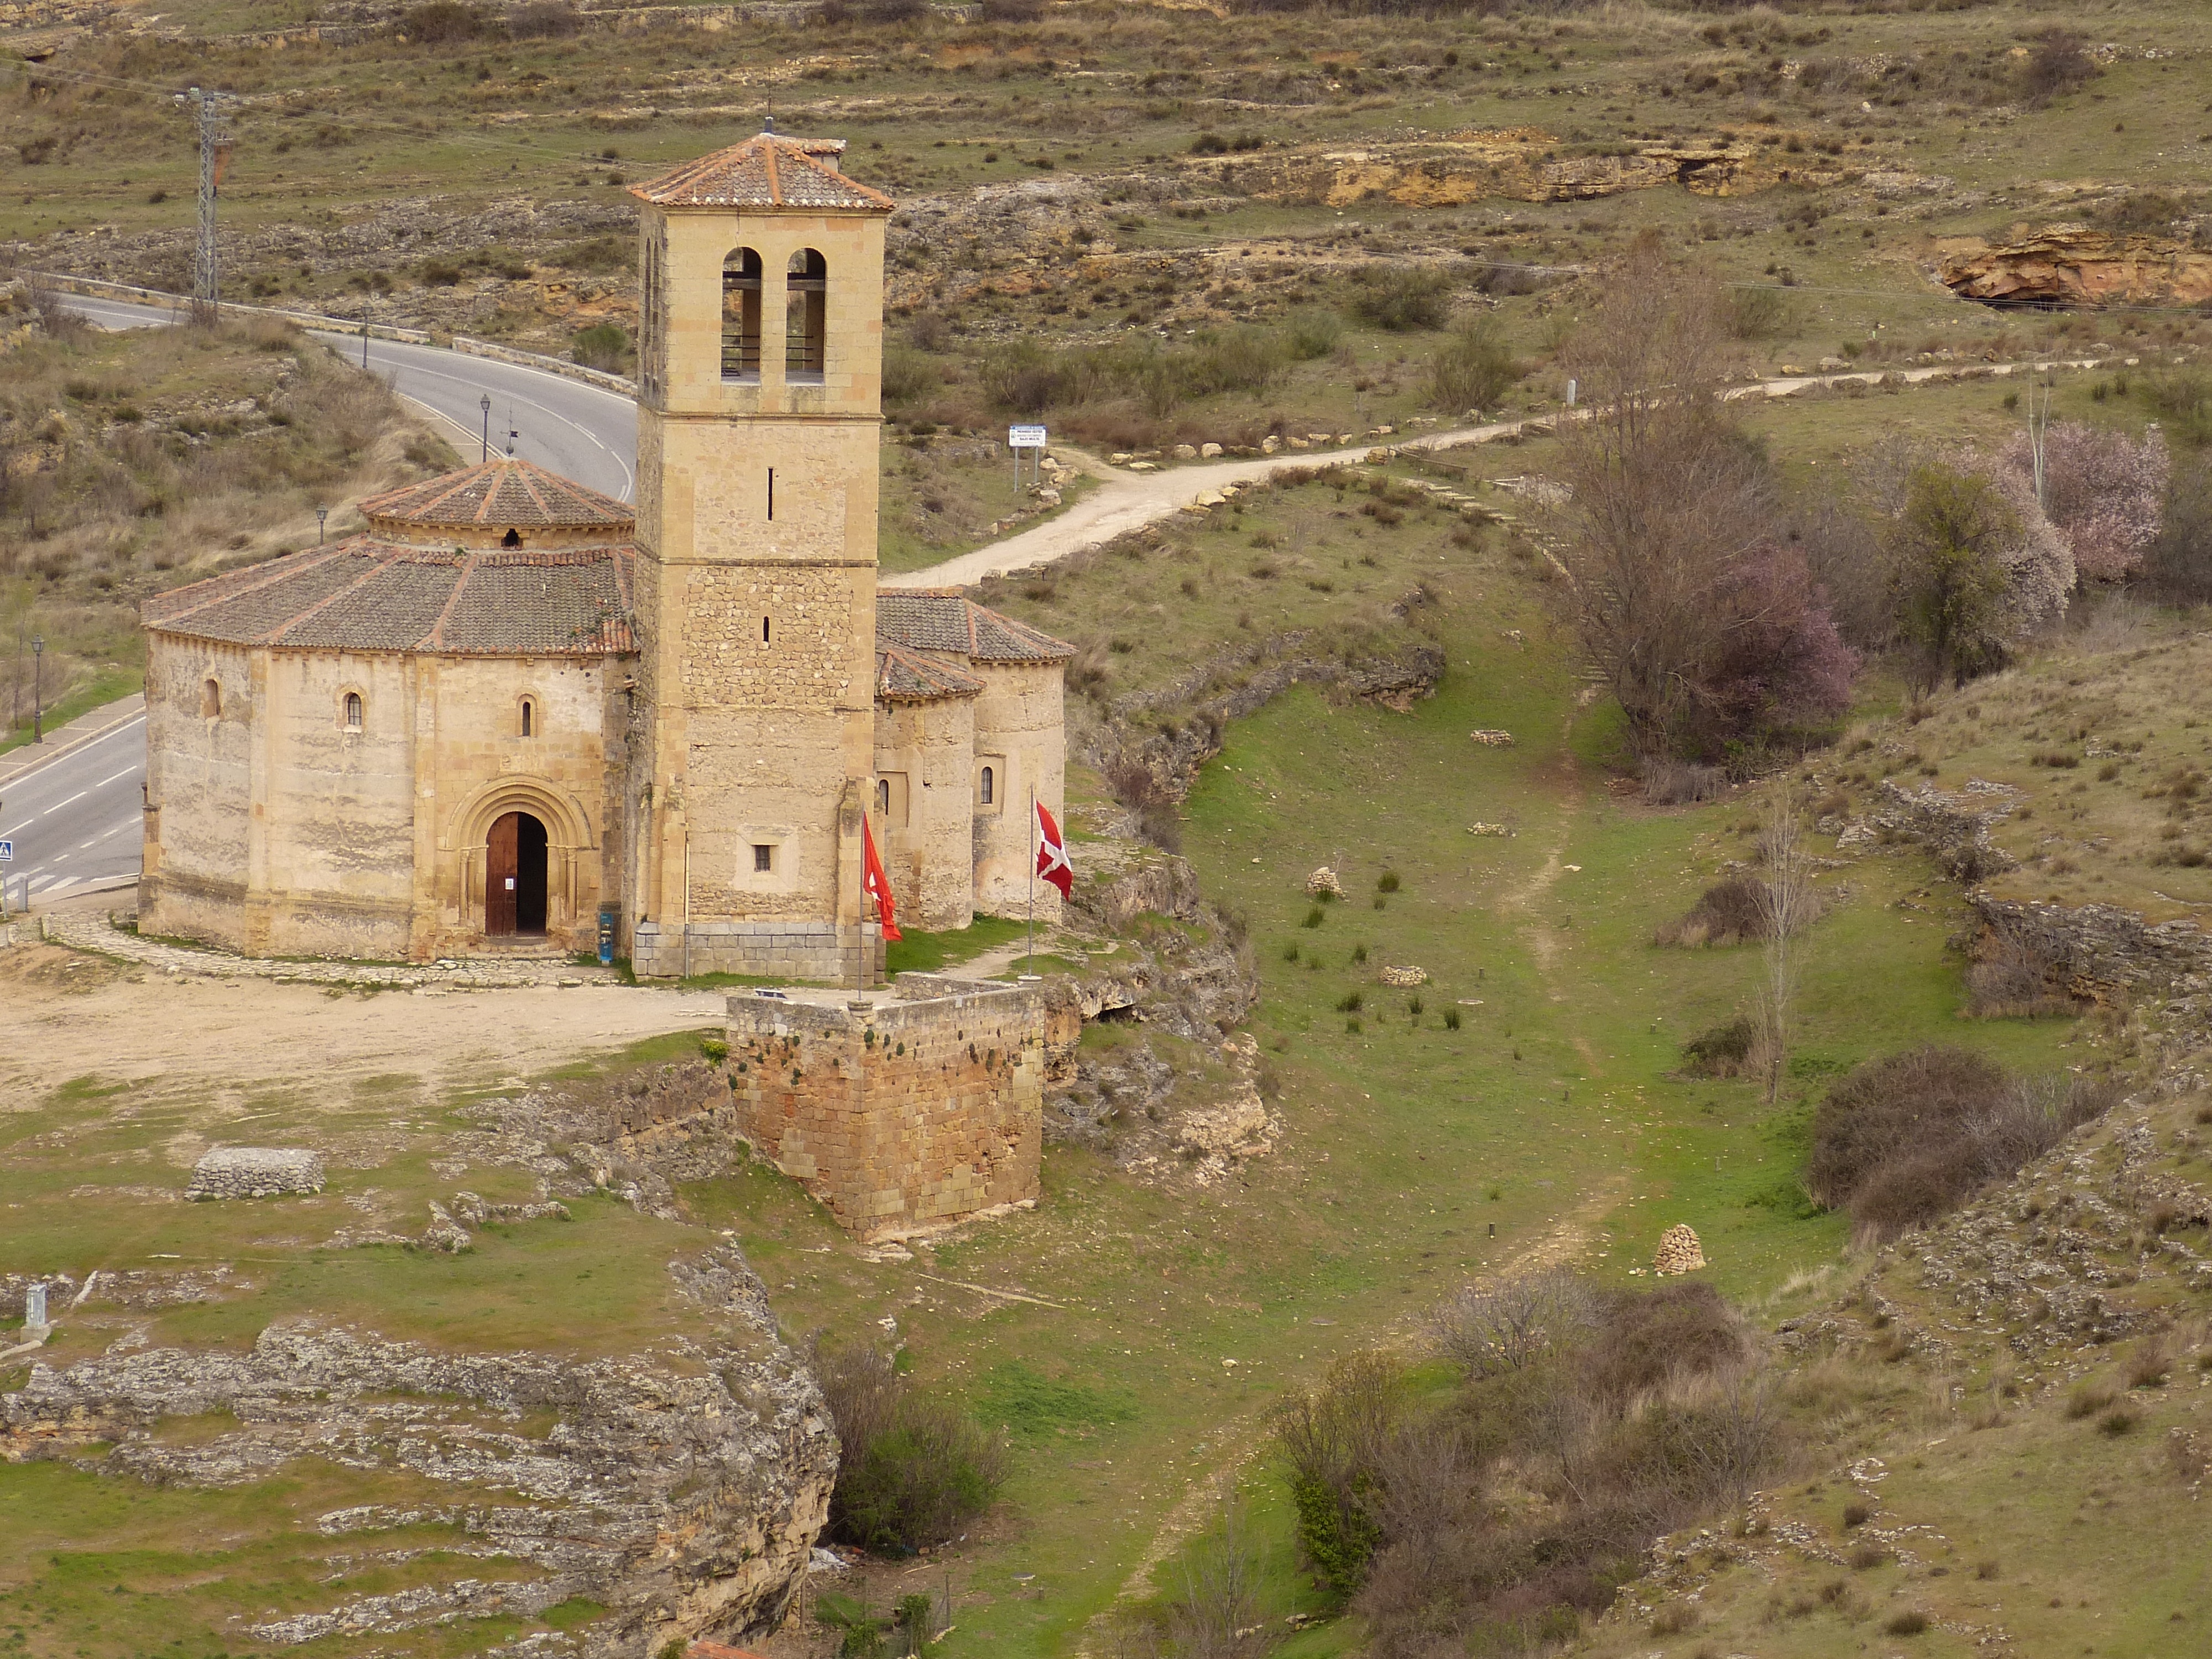
landscape, building, wall, village, tower, flag, castle, church, fortification, waterway, old town, spain, ruins, steeple, monastery, segovia, alcazar, historically, rural area, castile, historic site, ancient history